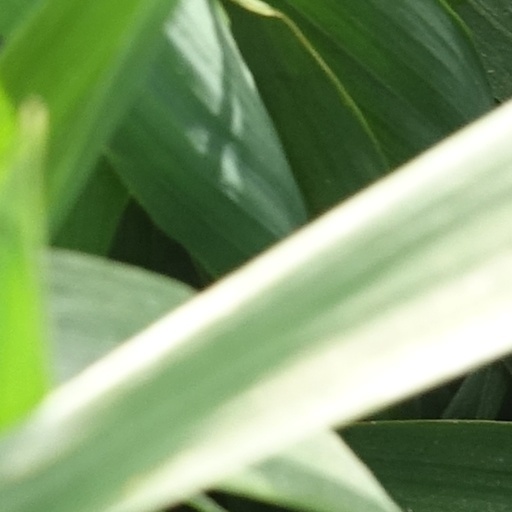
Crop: wheat